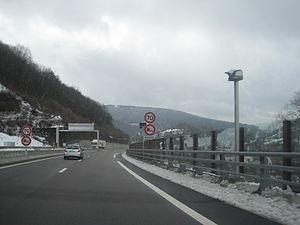
Radar tronçon à Besançon
Un radar tronçon est un radar automatique à base de caméras infrarouge, de détecteurs de vitesse et de traitement d'images permettant de calculer des vitesses moyennes de circulation routière et de traiter par informatique les infractions de vitesse au code de la route de véhicules entre deux points éventuellement distants de plusieurs kilomètres.